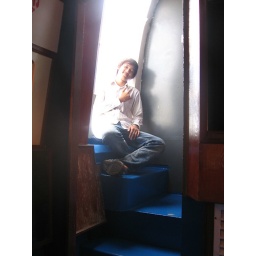
Along Mekong river by boat - My younger brother!